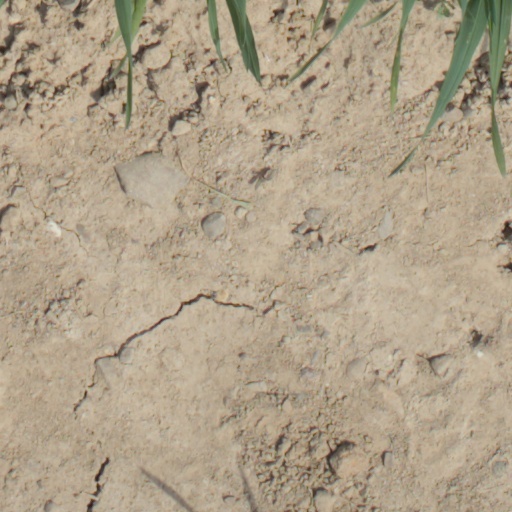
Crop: wheat